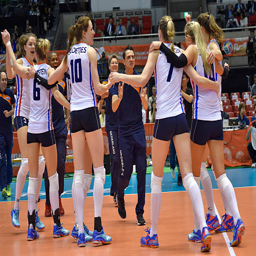
players celebrate a win after game .